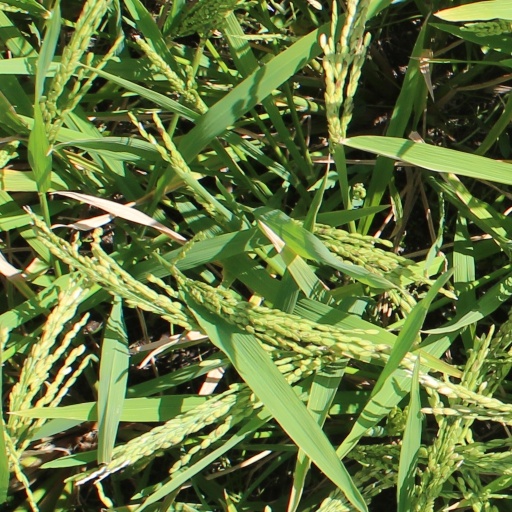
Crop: rice